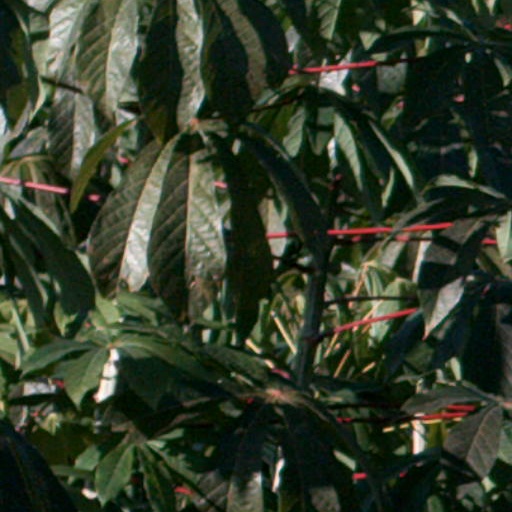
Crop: cassava